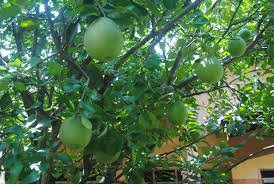
Label: Orange